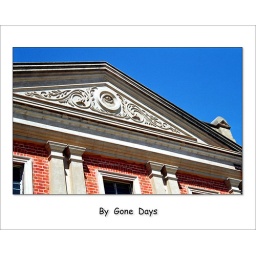
Historic bldg with sharp angle against a crisp morming blue sky in Mt Morgan.